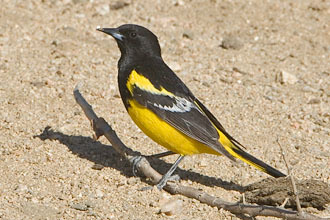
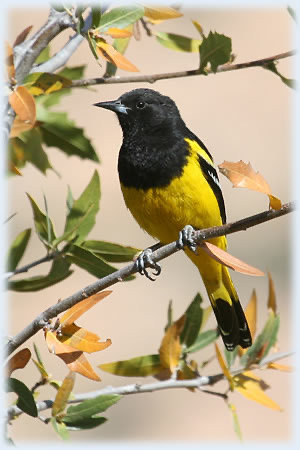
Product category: misc
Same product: yes